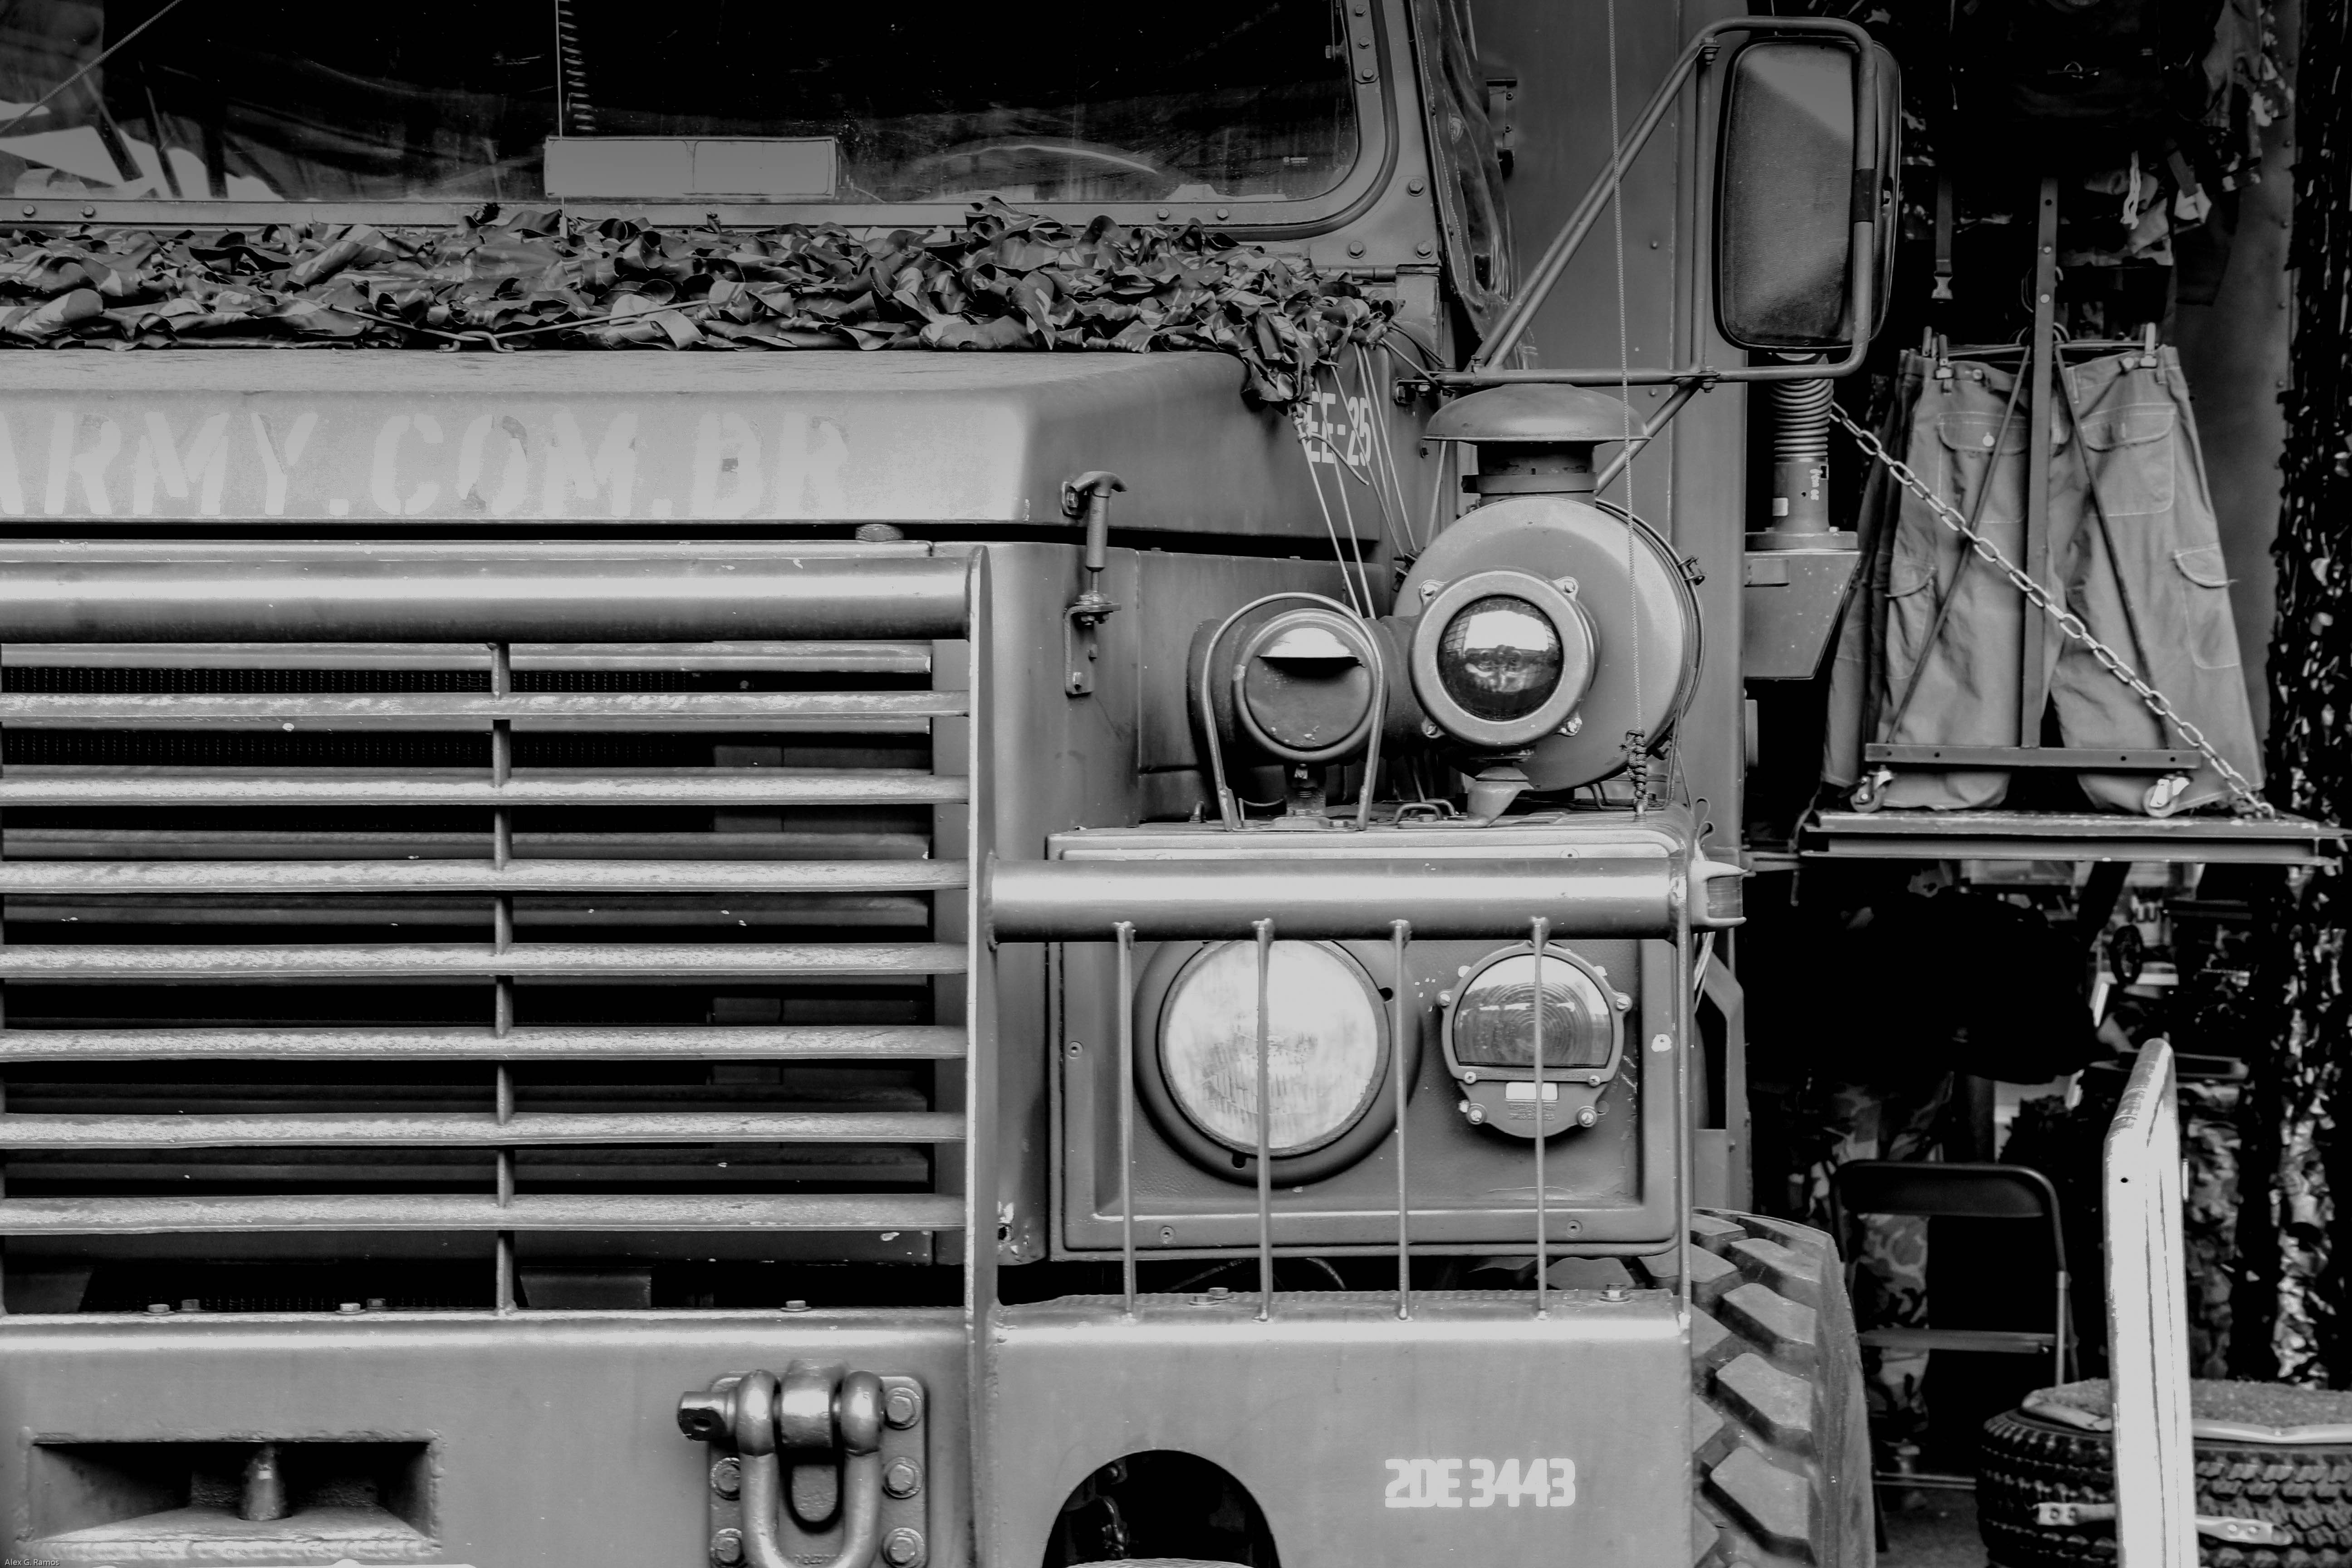
black and white, white, car, van, transport, truck, army, vehicle, black, monochrome, engine, shock, troop, monochrome photography, single lens reflex camera, stereophonic sound